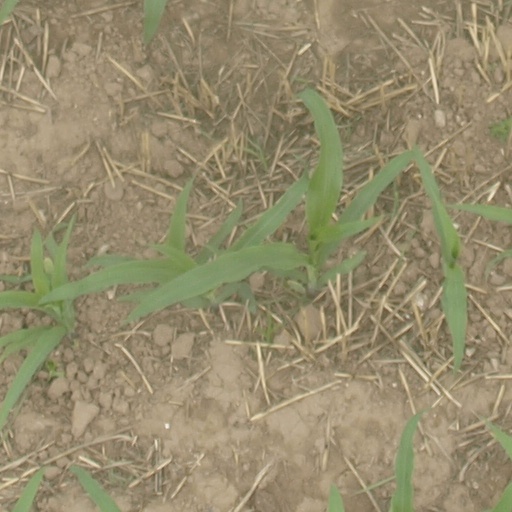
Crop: maize; corn